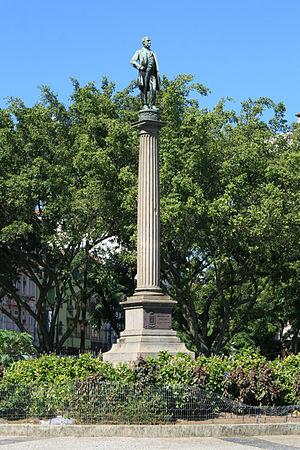
La Praça Mauá est une place située dans le centre de la ville de Rio de Janeiro.